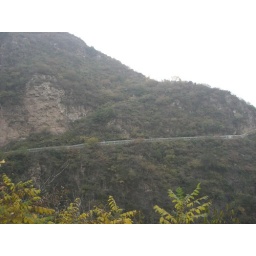
the white railing is a path that wraps around the mountain top, we were on the other side on a similar path.